McFarlane Strait

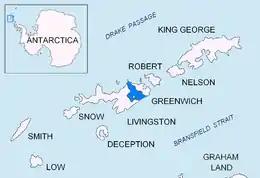
Location of McFarlane Strait in the South Shetland Islands

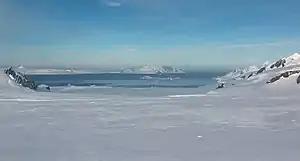
McFarlane Strait from Huron Glacier, Livingston Island with Half Moon Island and Greenwich Island in the background

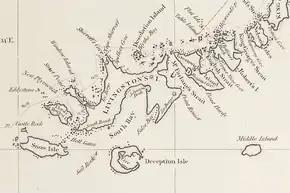
Fragment of George Powell's 1822 chart of the South Shetland Islands and South Orkney Islands featuring McFarlane Strait

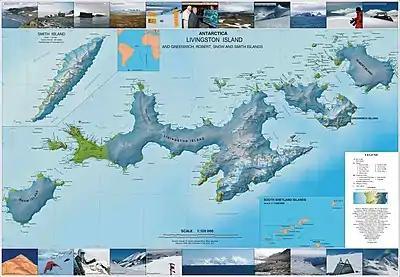
Topographic map of McFarlane Strait

McFarlane Strait is a strait lying between Greenwich Island and Livingston Island, in the South Shetland Islands off Antarctica. It is long and wide. The name appears on an 1822 chart by Captain George Powell, a British sealer, and is now well established in international usage.